Wobbly-web wheel

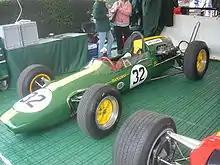
Lotus Climax 25

Steam locomotives use spoked driving wheels of cast steel. A few makers have favoured variants of this, seeking a more weight-efficient design by using various forms of hollow or girder spoke, rather than solid oval-section spokes. One of the most successful of these designs was the Bulleid Firth Brown (or BFB) wheel, often incorrectly confused with the Boxpok wheel. This had some features of the wobbly web, being developed from a flat disc wheel with short, wide "spokes" formed in it by displacing teardrop-shaped sections of the disc into another plane. Except for a few small lightening holes, this disc wheel is consistently one wall thickness thick, all around the disc.